Iris (anatomy)

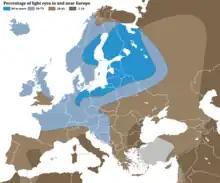
Human eye pigmentation in Europe

The iris controls the size of the pupil by means of contracting the iris sphincter muscle and/or the iris dilator muscle. The size of the pupils is dependent on many factors (including light, emotional state, cognitive load, arousal, stimulation), and can range from less than 2 mm in diameter, to as large as 9 mm in diameter. However, there is considerable variation in maximal pupil diameter by individual humans, and decreases with age. The irises also contract the pupils when accommodation is initiated, to increase the depth of field.